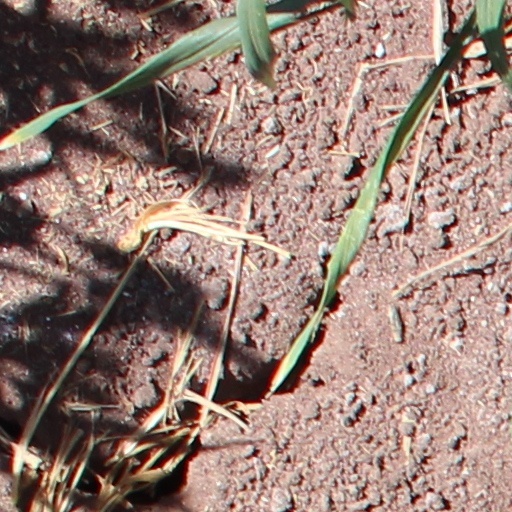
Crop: wheat